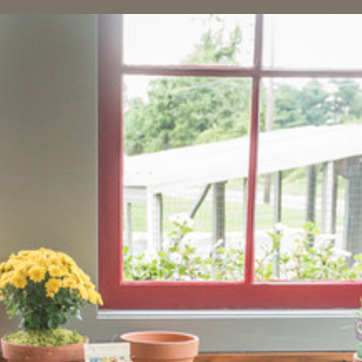
Material: glass